Slovene Partisans

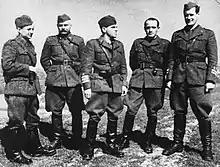
Main staff of National Liberation Army in 1944. From left to right: Boris Kraigher, Jaka Avšič, Franc Rozman, Viktor Avbelj and Dušan Kveder.

In both Slovene Partisans squads and in the "field committees" of the Liberation Front of the Slovene Nation the Communists were indeed in the minority. During the course of the war, the influence of the Communist Party of Slovenia started to grow. Nowhere else in Yugoslav territory did the Partisan movement have a plural political composition like it did have in Liberation Front of the Slovene Nation, so the Yugoslav Communist Party wanted that the Slovene partisans should be brought under more exclusive Communist control. This was not officially declared until the Dolomite Declaration of 1 March 1943.